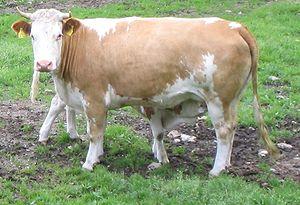
La Hinterwälder est une race bovine allemande.